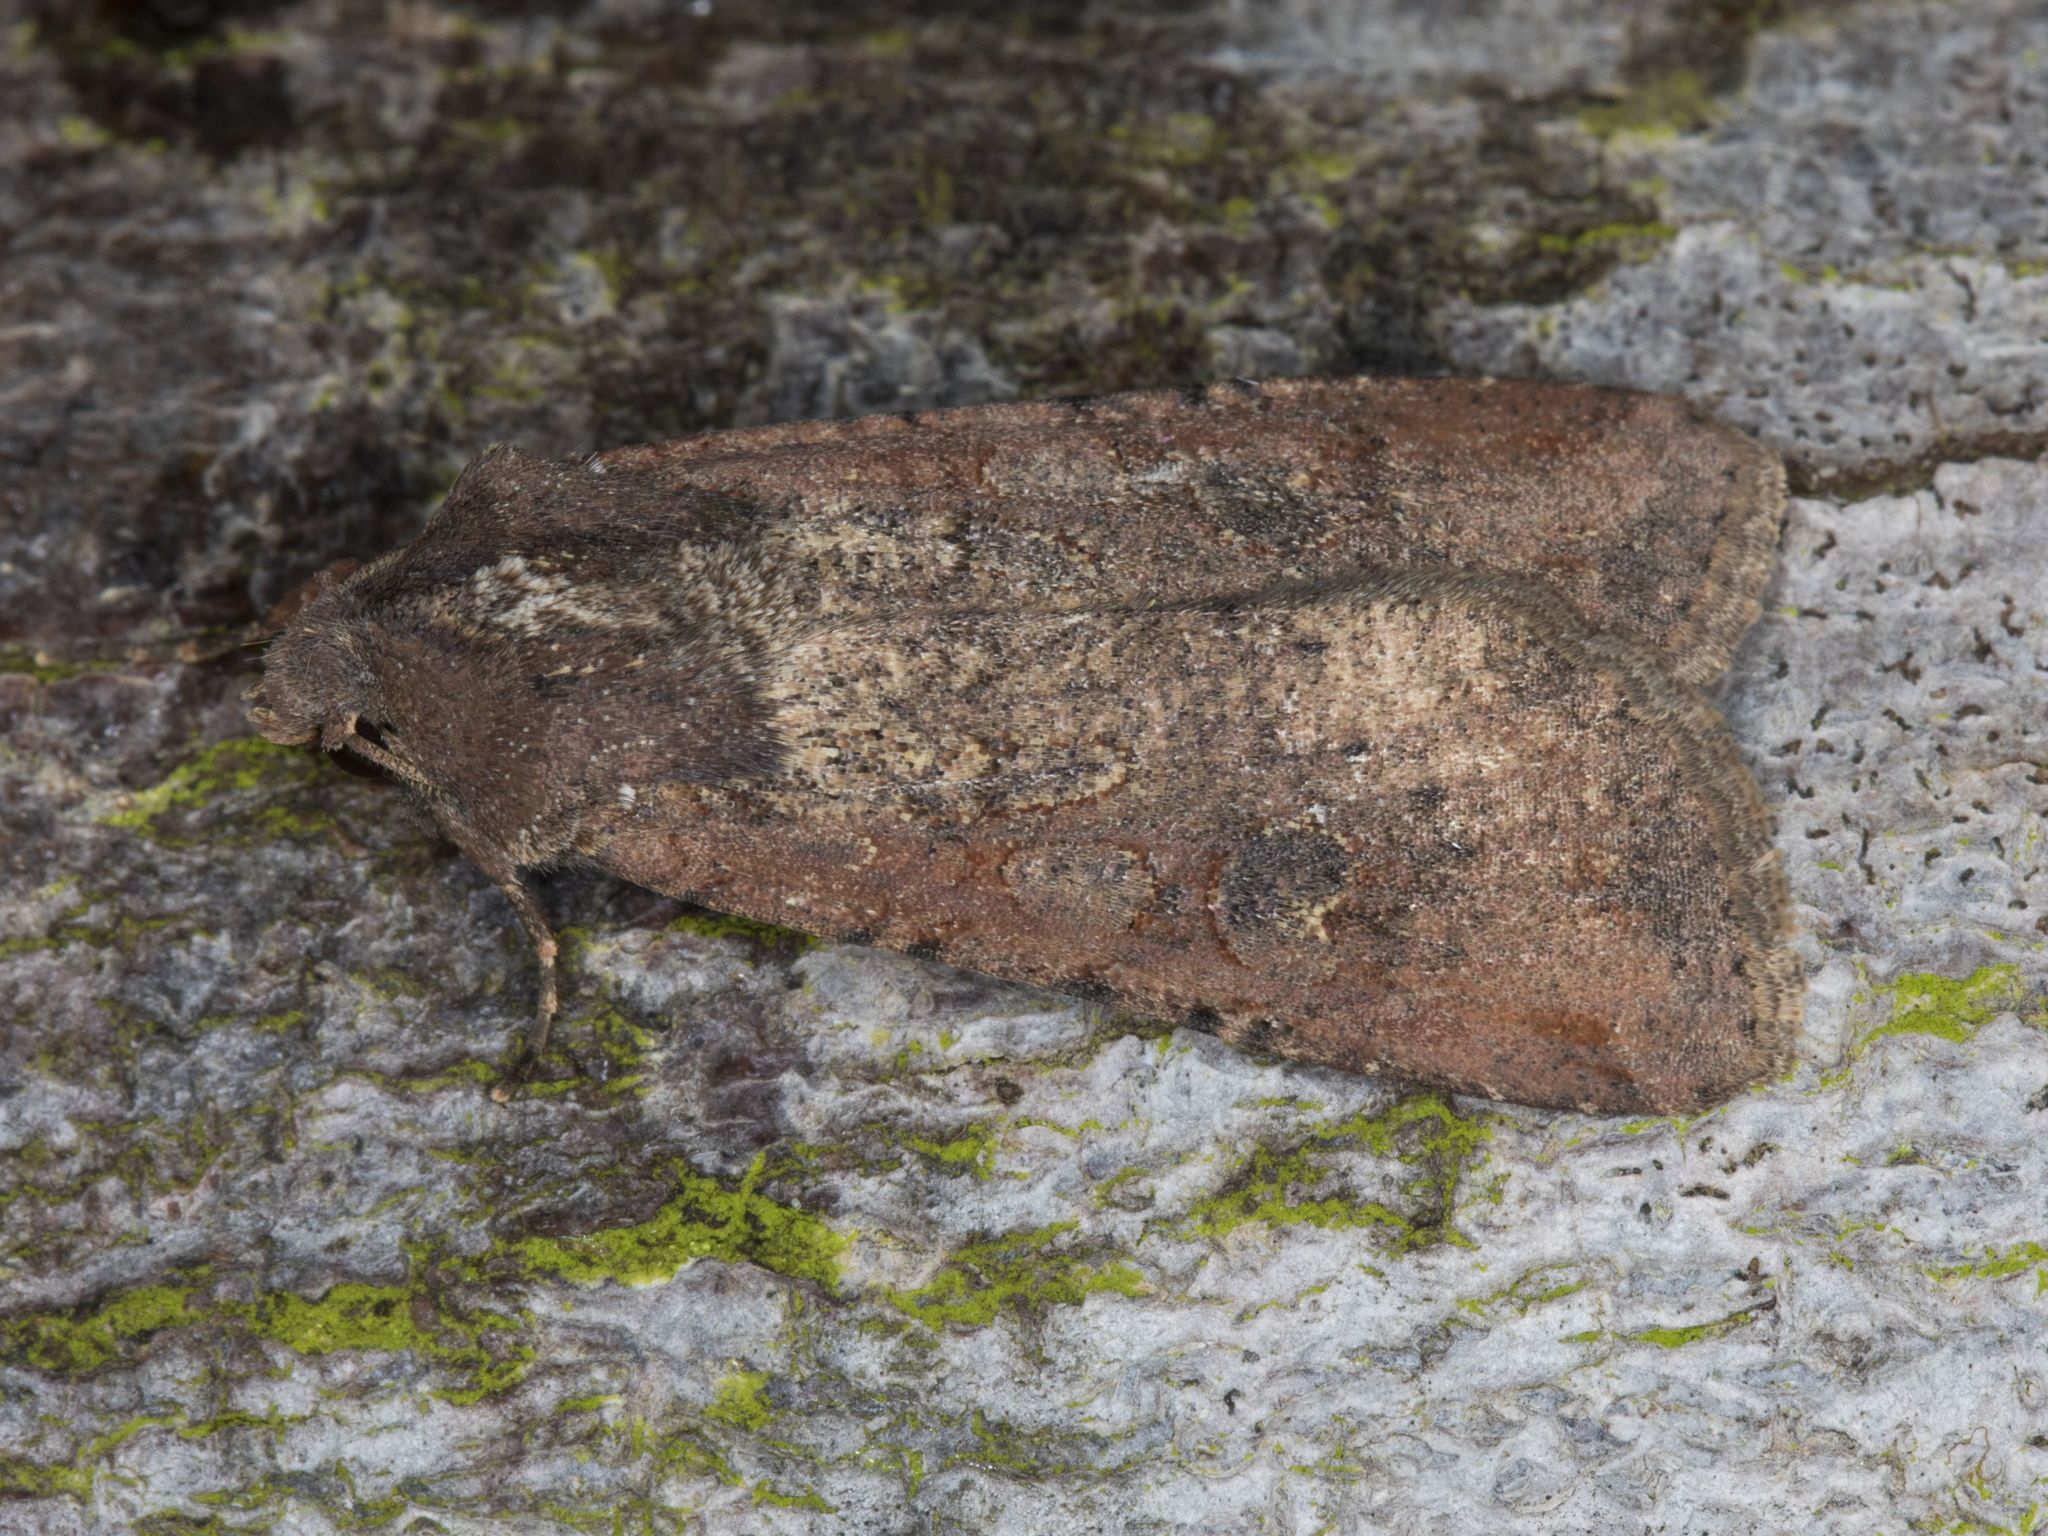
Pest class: cutworms